71-619

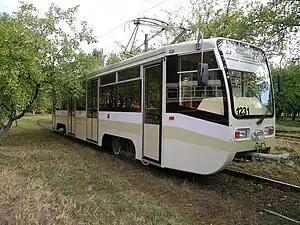
71-619 tramcar in Depot No. 1, Nizhny Novgorod, Russia

The 71-619 (colloquially KTM-19) is the modern Russian four-axle high-floor motor tramcar. These rail vehicles are produced at the Ust'-Katav Wagon-building plant ( - Russian abbreviation and full name). "KTM" means "Kirov Motor Tramcar". This abbreviation was the producer's official trademark before 1976, when a new designation system for tram and subway rolling stock was introduced in the Soviet Union. The abandoned the KTM trademark still lives in everyday conversations of Russian tram workers and enthusiasts.